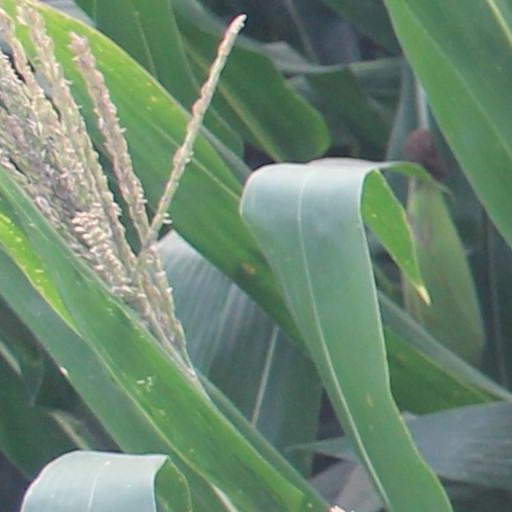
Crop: maize; corn